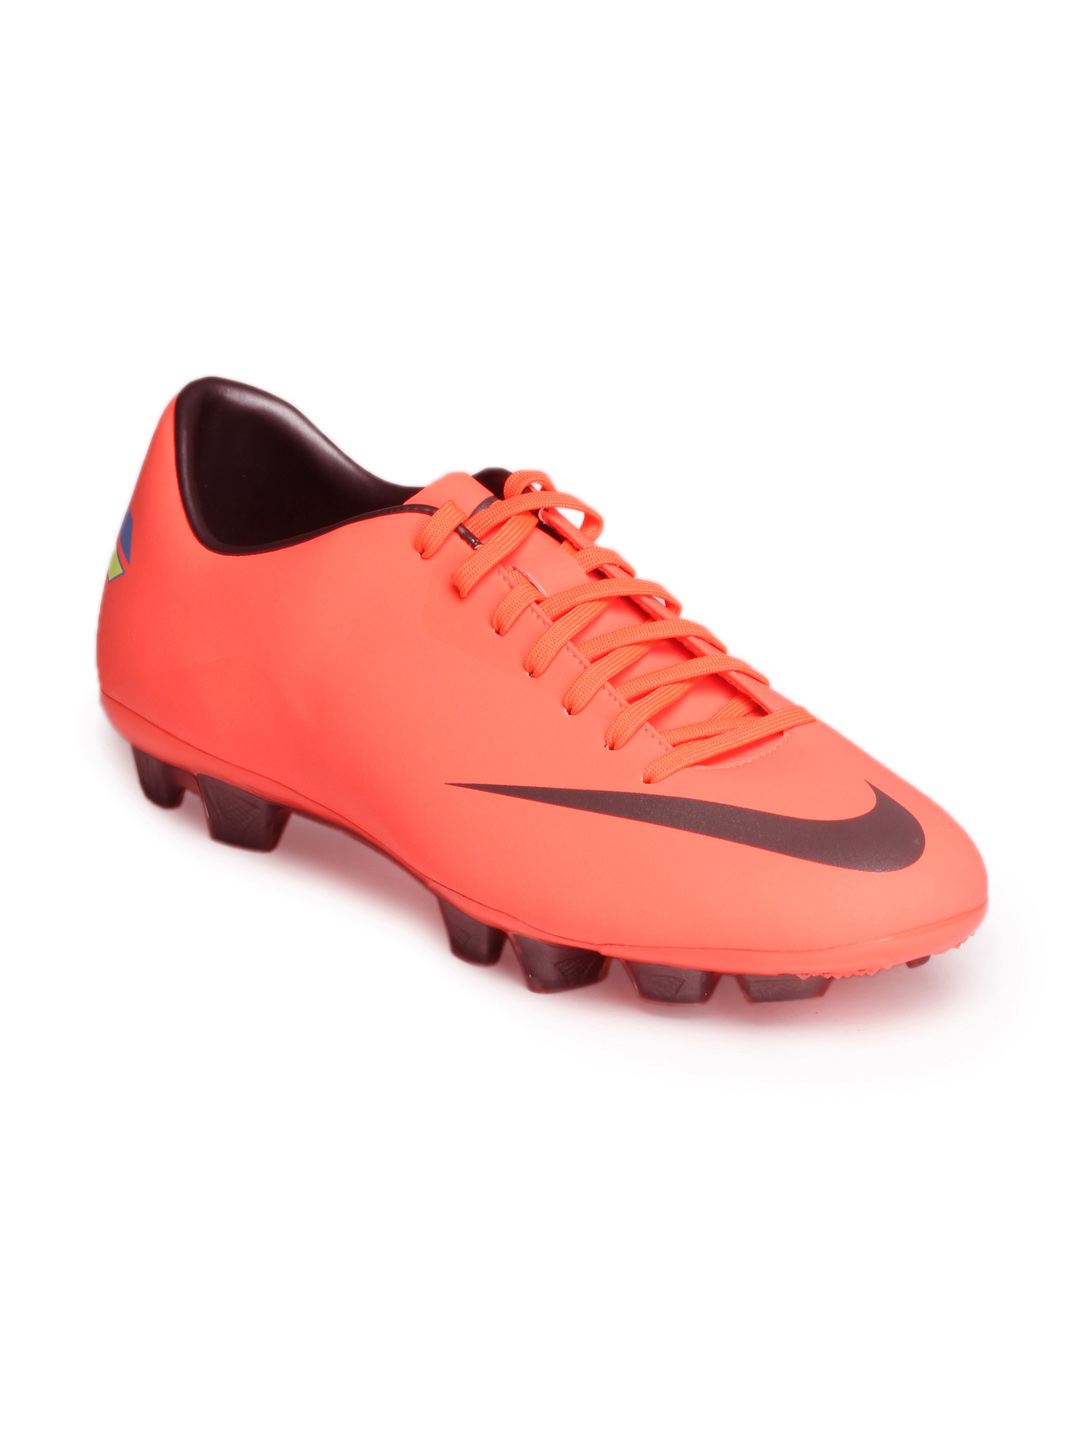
Nike Men Orange Mercurial Glide Sports Shoes
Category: Footwear / Shoes / Sports Shoes
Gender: Men
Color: Orange
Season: Summer 2012
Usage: Sports